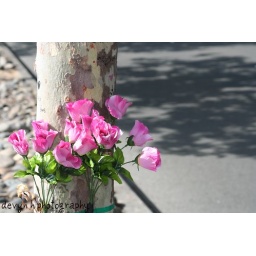
some fake flowers tied to a tree by the site.